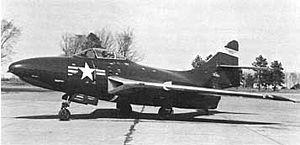
La liste des avions classés de première génération couvre les premières tentatives d'avions militaires utilisant des moteurs à réaction lors de la Seconde Guerre mondiale aux capacités opérationnelles limitées, aux premiers avions de combats matures tel que le F-86 utilisé durant la guerre de Corée.
Le Grumman F9F Panther est un avion de chasse à réaction américain conçu à la fin des années 1940. Destiné à être embarqué à bord de porte-avions, il a été utilisé au combat pendant la guerre de Corée et construit à pratiquement 1 400 exemplaires.